Israeli Peace Initiative

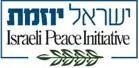

The Israeli Peace Initiative is a compromise plan given by the political left within Israel in response to the Arab Peace Initiative issued by the Arab League in 2002 and again in 2007. It was released on April 6, 2011. It compromises with the Palestinians in an effort to establish peace in Israel. One of the key differences from other peace plans is that the Israeli Peace Initiative proposes a complete withdrawal of Israeli forces from the Gaza Strip and the West Bank. It also calls for the establishment of the Temple Mount as neutral ground between Palestine and Israel, and the retention of the Jewish Quarter of the Old City within Israel. Additionally, the peace plan addresses Israel's relations with its Arab neighbors, including settling the dispute over the Golan Heights, territory that Israel captured from Syria in the Six-Day War.